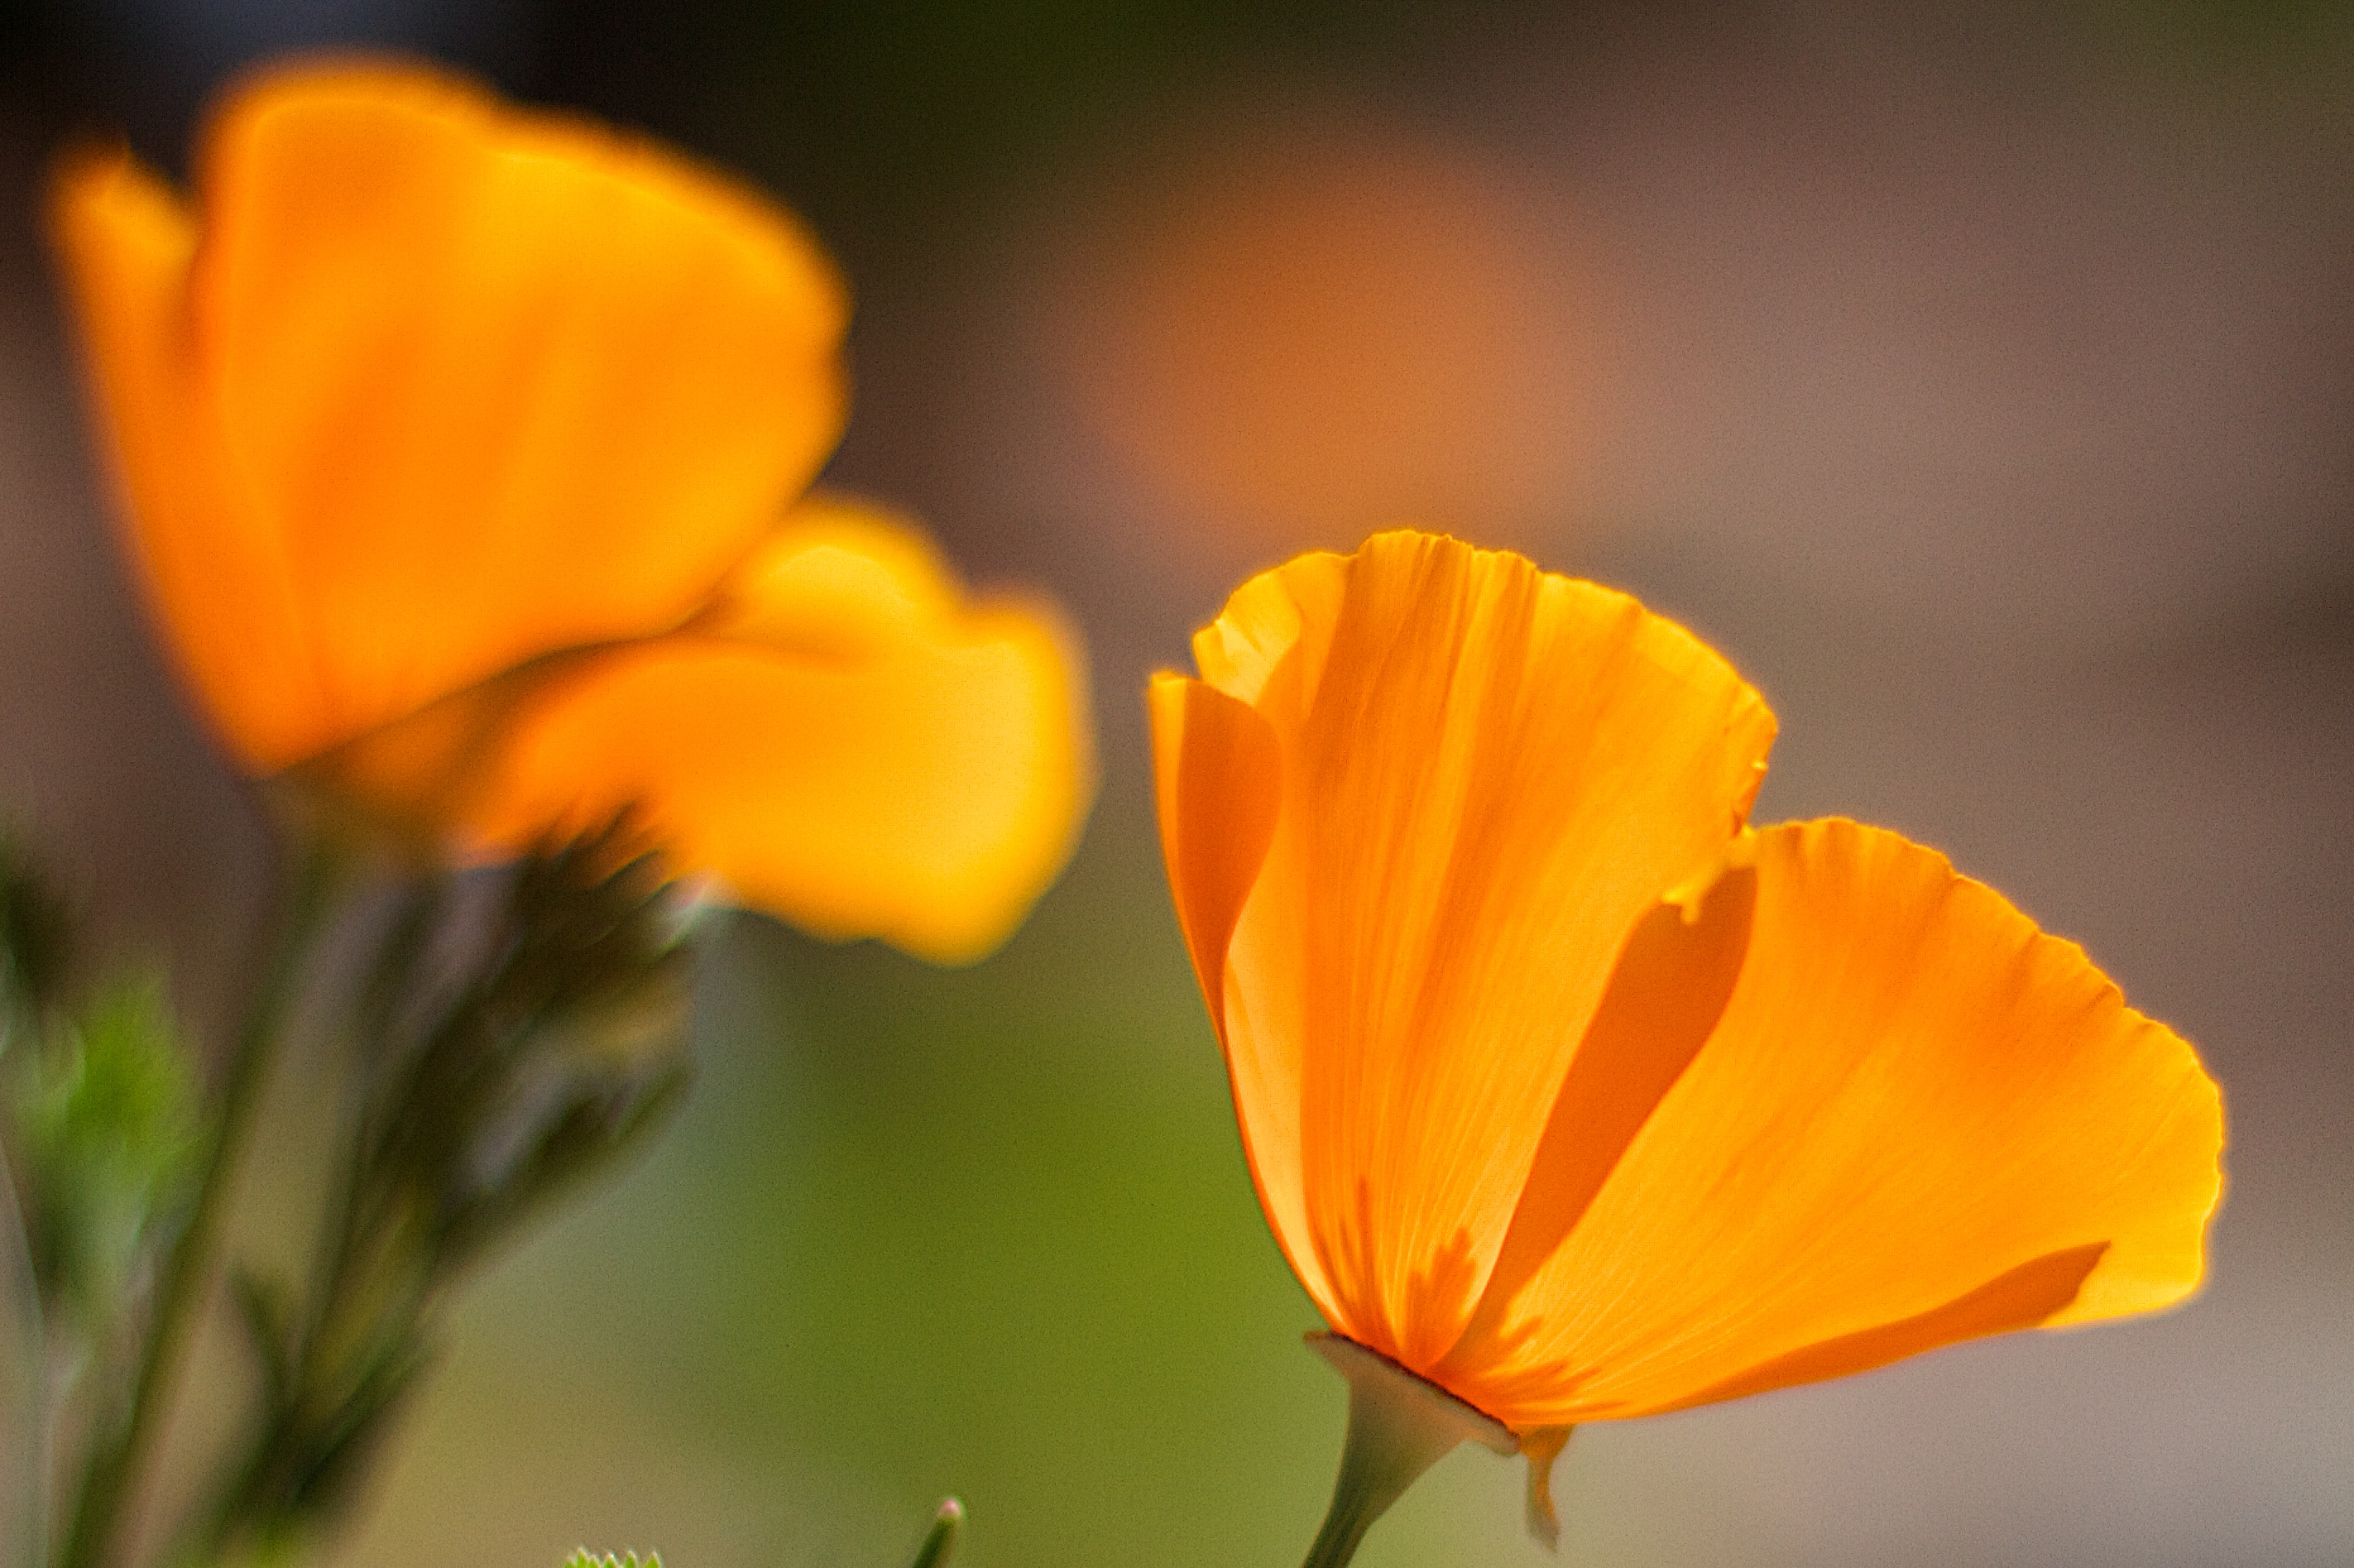
nature, plant, field, flower, petal, orange, yellow, flora, wildflower, close up, poppy, macro photography, flowering plant, eschscholzia californica, plant stem, land plant, poppy family